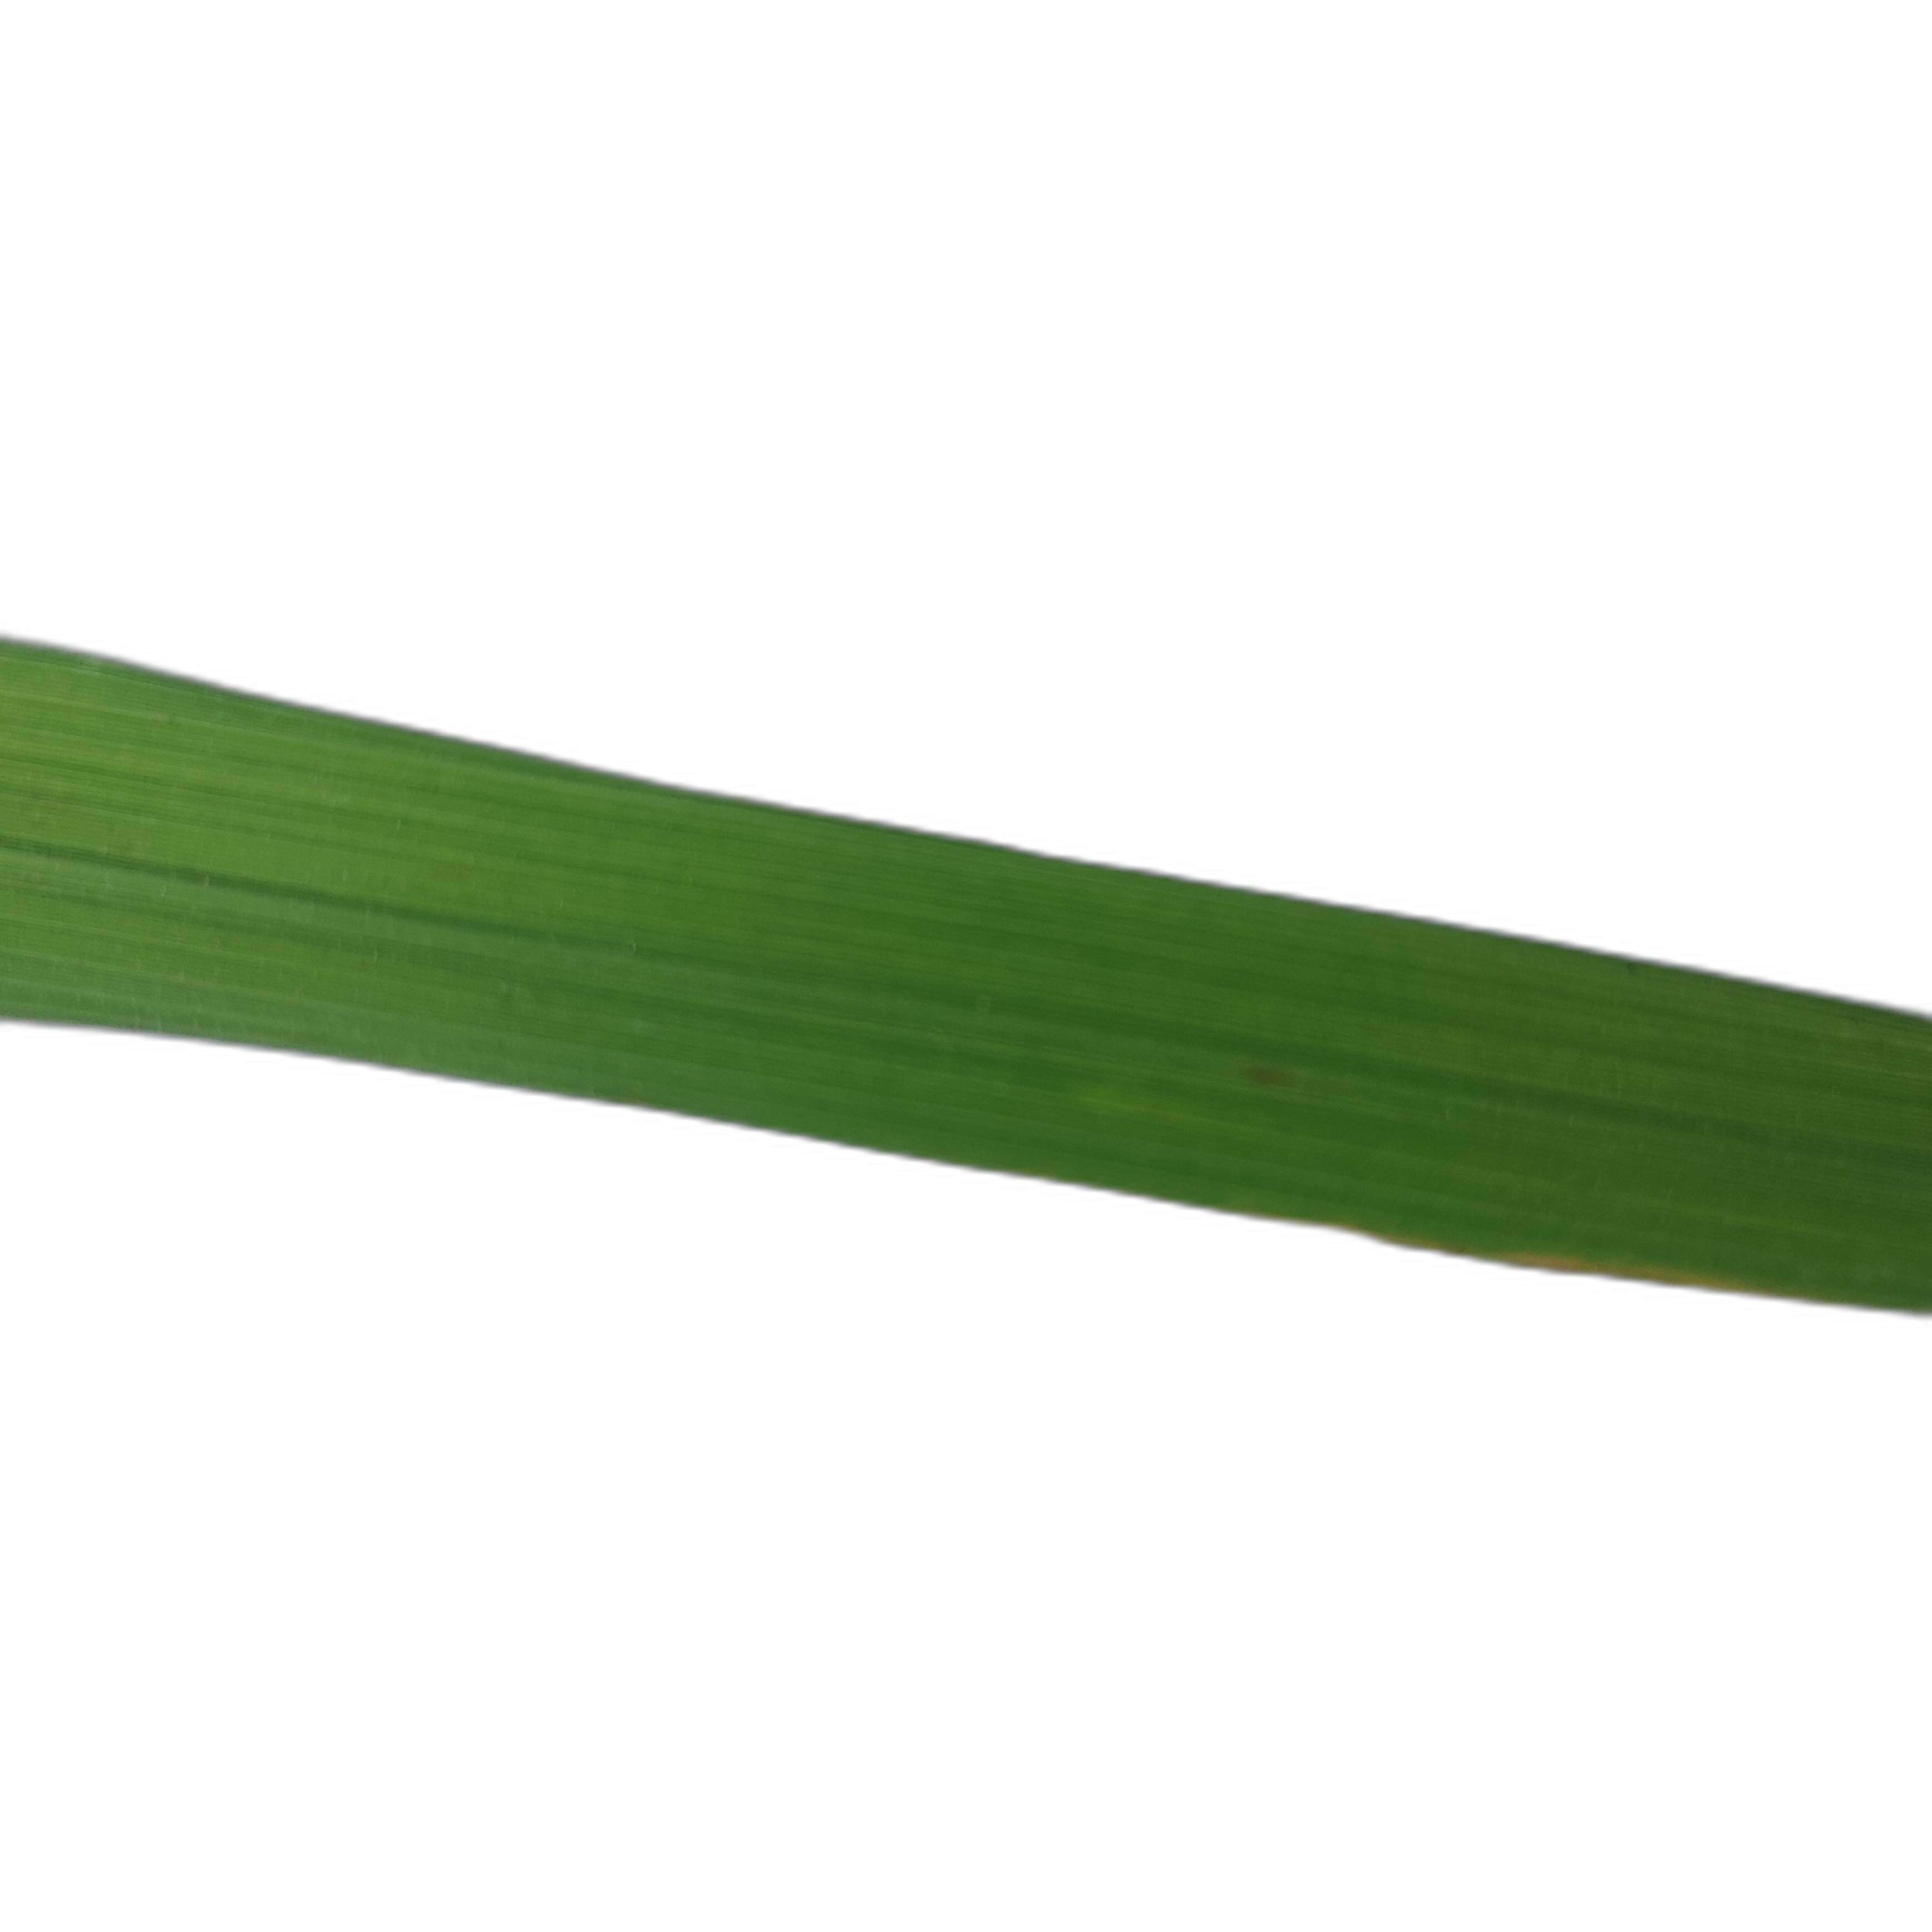
Label: Healthy